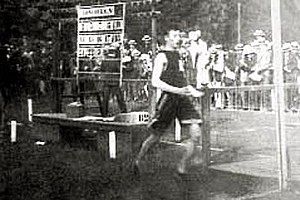
Michel Théato
Michel Johann Théato var en luxembourgsk atlet som deltog for Frankrig i OL 1900 i Paris.